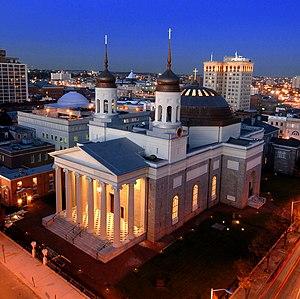
La Basilique du Sanctuaire national de Notre-Dame de l'Assomption est la première cathédrale catholique construite aux États-Unis, dans ce qui est le premier diocèse américain, Baltimore, érigé en 1789 par Pie VI.